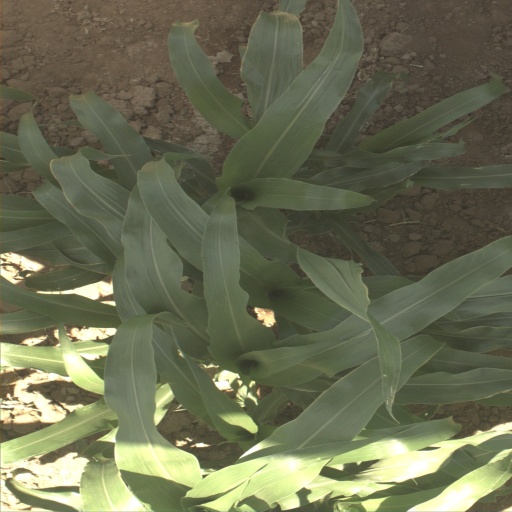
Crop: sorghum